Usain Bolt

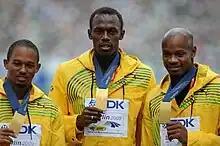
Michael Frater, Bolt, and Asafa Powell after winning the 4 × 100 m relay. Steve Mullings is missing from the picture.

On the last day of the Berlin Championships, the Governing Mayor of Berlin, Klaus Wowereit, presented Bolt with a 12-foot high section of the Berlin Wall in a small ceremony, saying Bolt had shown that "one can tear down walls that had been considered as insurmountable." The nearly three-ton segment was delivered to the Jamaica Military Museum in Kingston.